Elena Nikolaeva (actress)

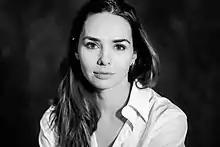

Elena Andreevna Nikolaeva (born 9 February 1983) is a Russian theatre actress.